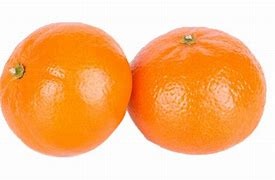
Label: mandarine